Contemporary anarchism

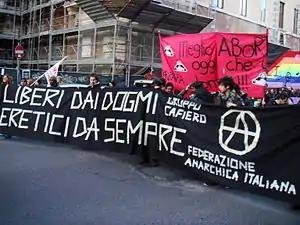
Contemporary members of the Italian Anarchist Federation marching in Rome in 2008 in an anti-Catholic manifestation (the text translates as "free from dogmas, always heretics")

Around the turn of the 21st century, anarchism grew in popularity and influence as part of the anti-war, anti-capitalist and anti-globalisation movements. Anarchists became known for their involvement in protests against the meetings of the World Trade Organization (WTO), the Group of Eight and the World Economic Forum. Some anarchist factions at these protests engaged in rioting, property destruction and violent confrontations with police. These actions were precipitated by "ad hoc", leaderless and anonymous cadres known as black blocs, although other peaceful organisational tactics pioneered in this time include affinity groups, security culture and the use of decentralised technologies such as the Internet. A significant event of this period was the 1999 Seattle WTO protests. Many commentators have stated that the Occupy Wall Street movement has roots in anarchist philosophy.